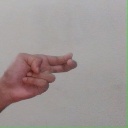
अक्षर: ह